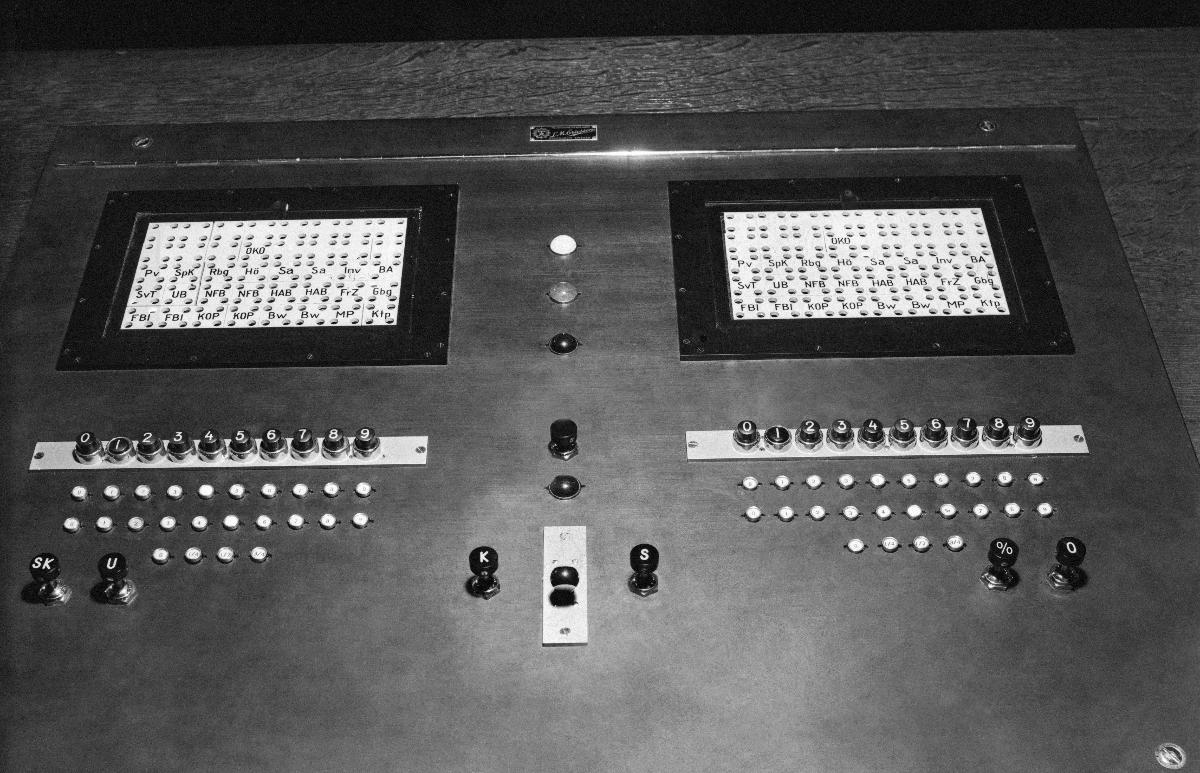
Helsingin arvopaperipörssin sähköinen merkintälaite
Elektrisk markeringsapparat vid Helsingfors fondbörs; Electric marking device at Helsinki Stock Exchange
sisällön kuvaus: Helsingin arvopaperipörssin sähköinen merkintälaite, Helsinki 31.1.1935. content description: Electric marking device at Helsinki Stock Exchange, Helsinki 31.1.1935. innehållsbeskrivning: Elektrisk markeringsapparat vid Helsingfors fondbörs, Helsingfors 31.1.1935.
Kuvaaja: Sundström, Hugo, kuvaaja
Vuosi: 1935
Paikka: Suomi, Uusimaa, Helsinki
Aiheet: pörssit; rahastot; koneet ja laitteet; merkinnät; sähkölaitteet; HBL; stock exchanges; funds (organisations); machinery and equipment; markings; electrical devices; electric marking; marking; funds; stock exchange; technology; machines; economy; device; equipment; börser; fonder; maskiner och apparater; märkningar; elapparater; börs; fondteckning; markering; maskiner; apparater; elektriska apparater; ekonomi; teknik